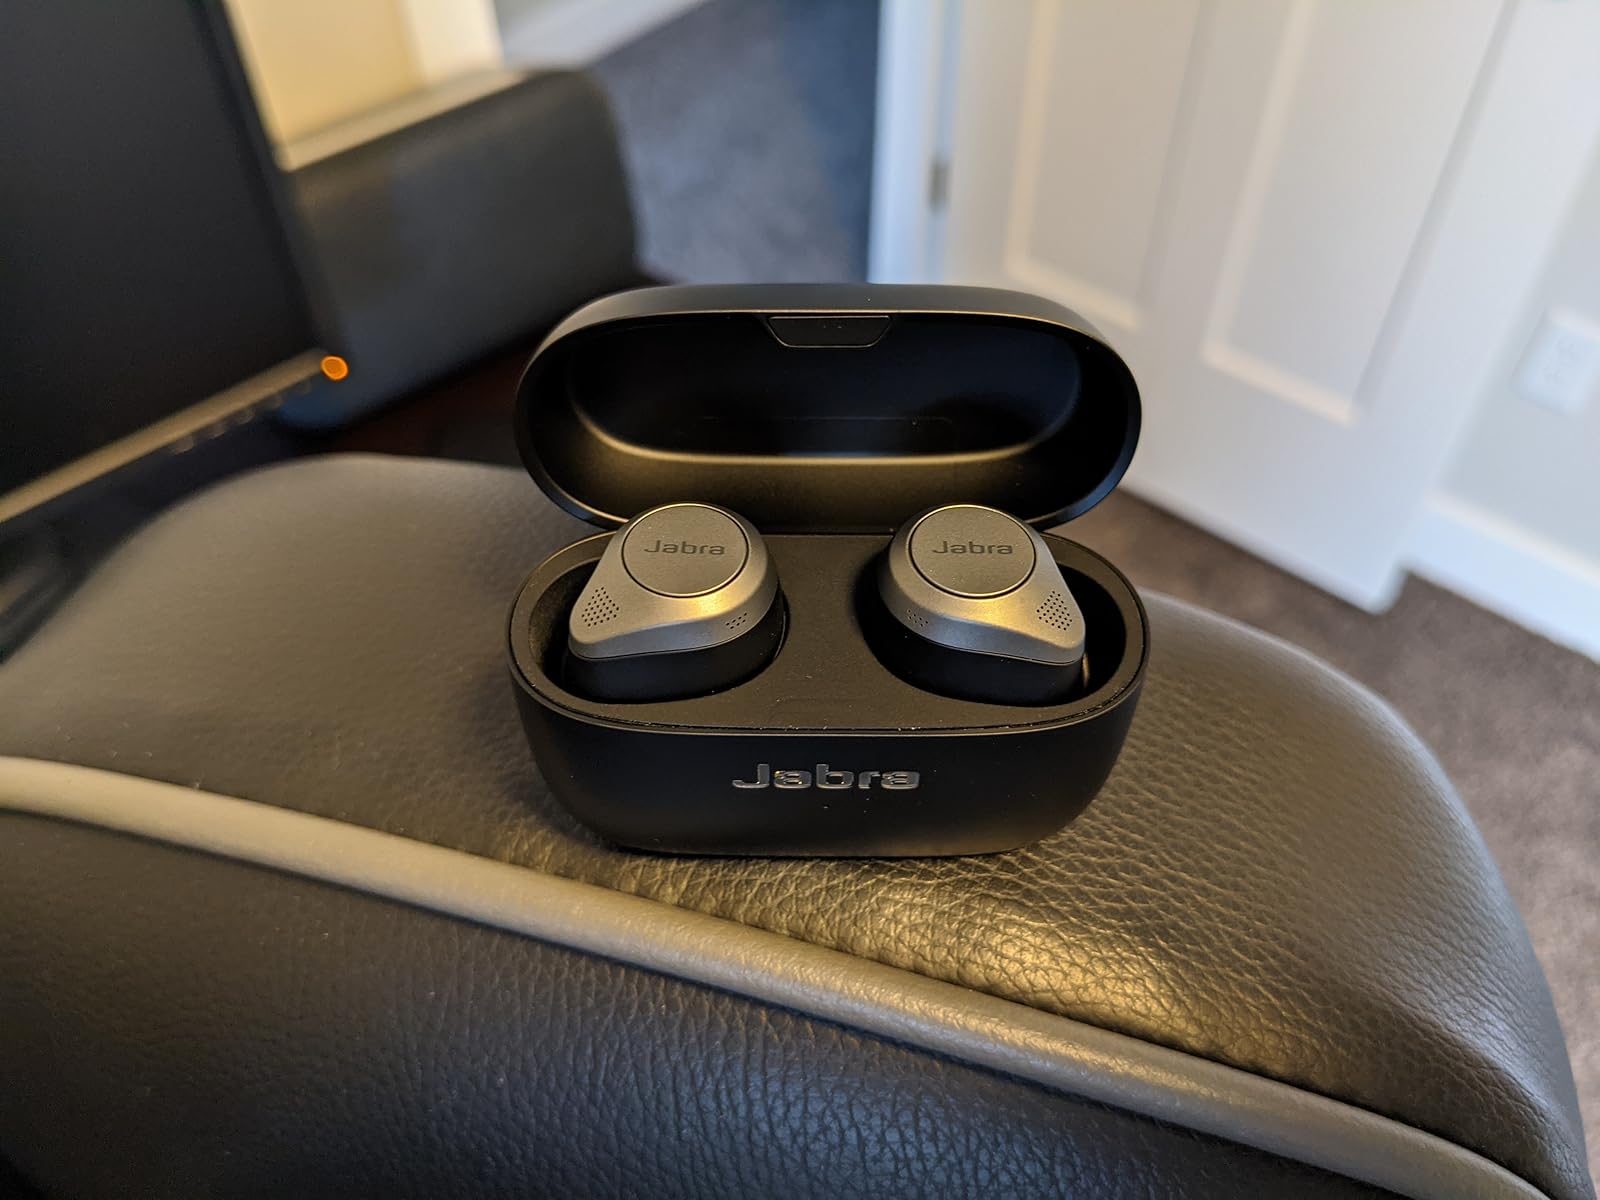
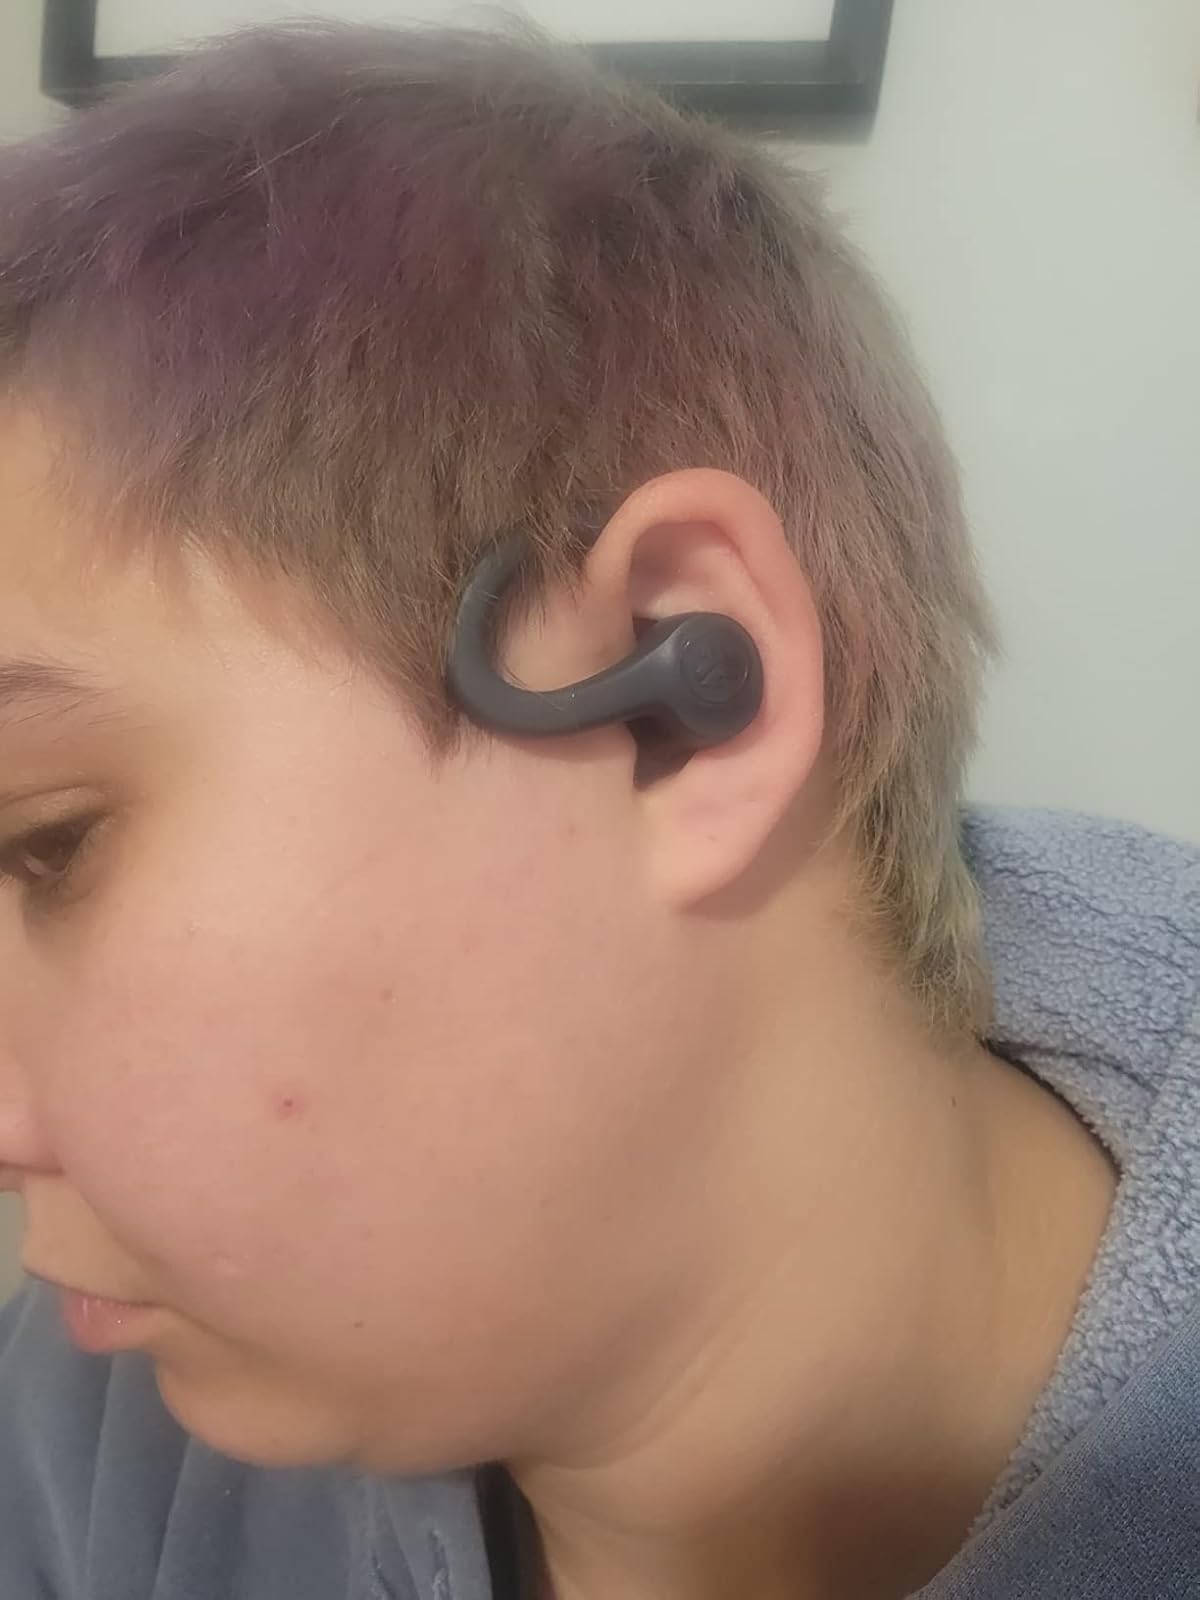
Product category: earbuds
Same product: no